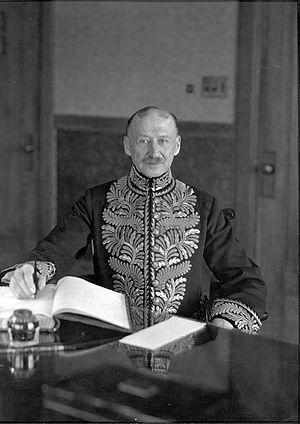
Cette page concerne des événements d'actualité qui se sont produits durant l'année 1925 dans la province canadienne de l'Alberta.